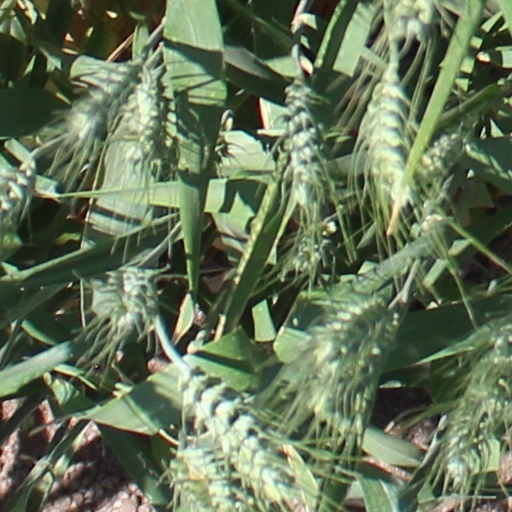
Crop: wheat